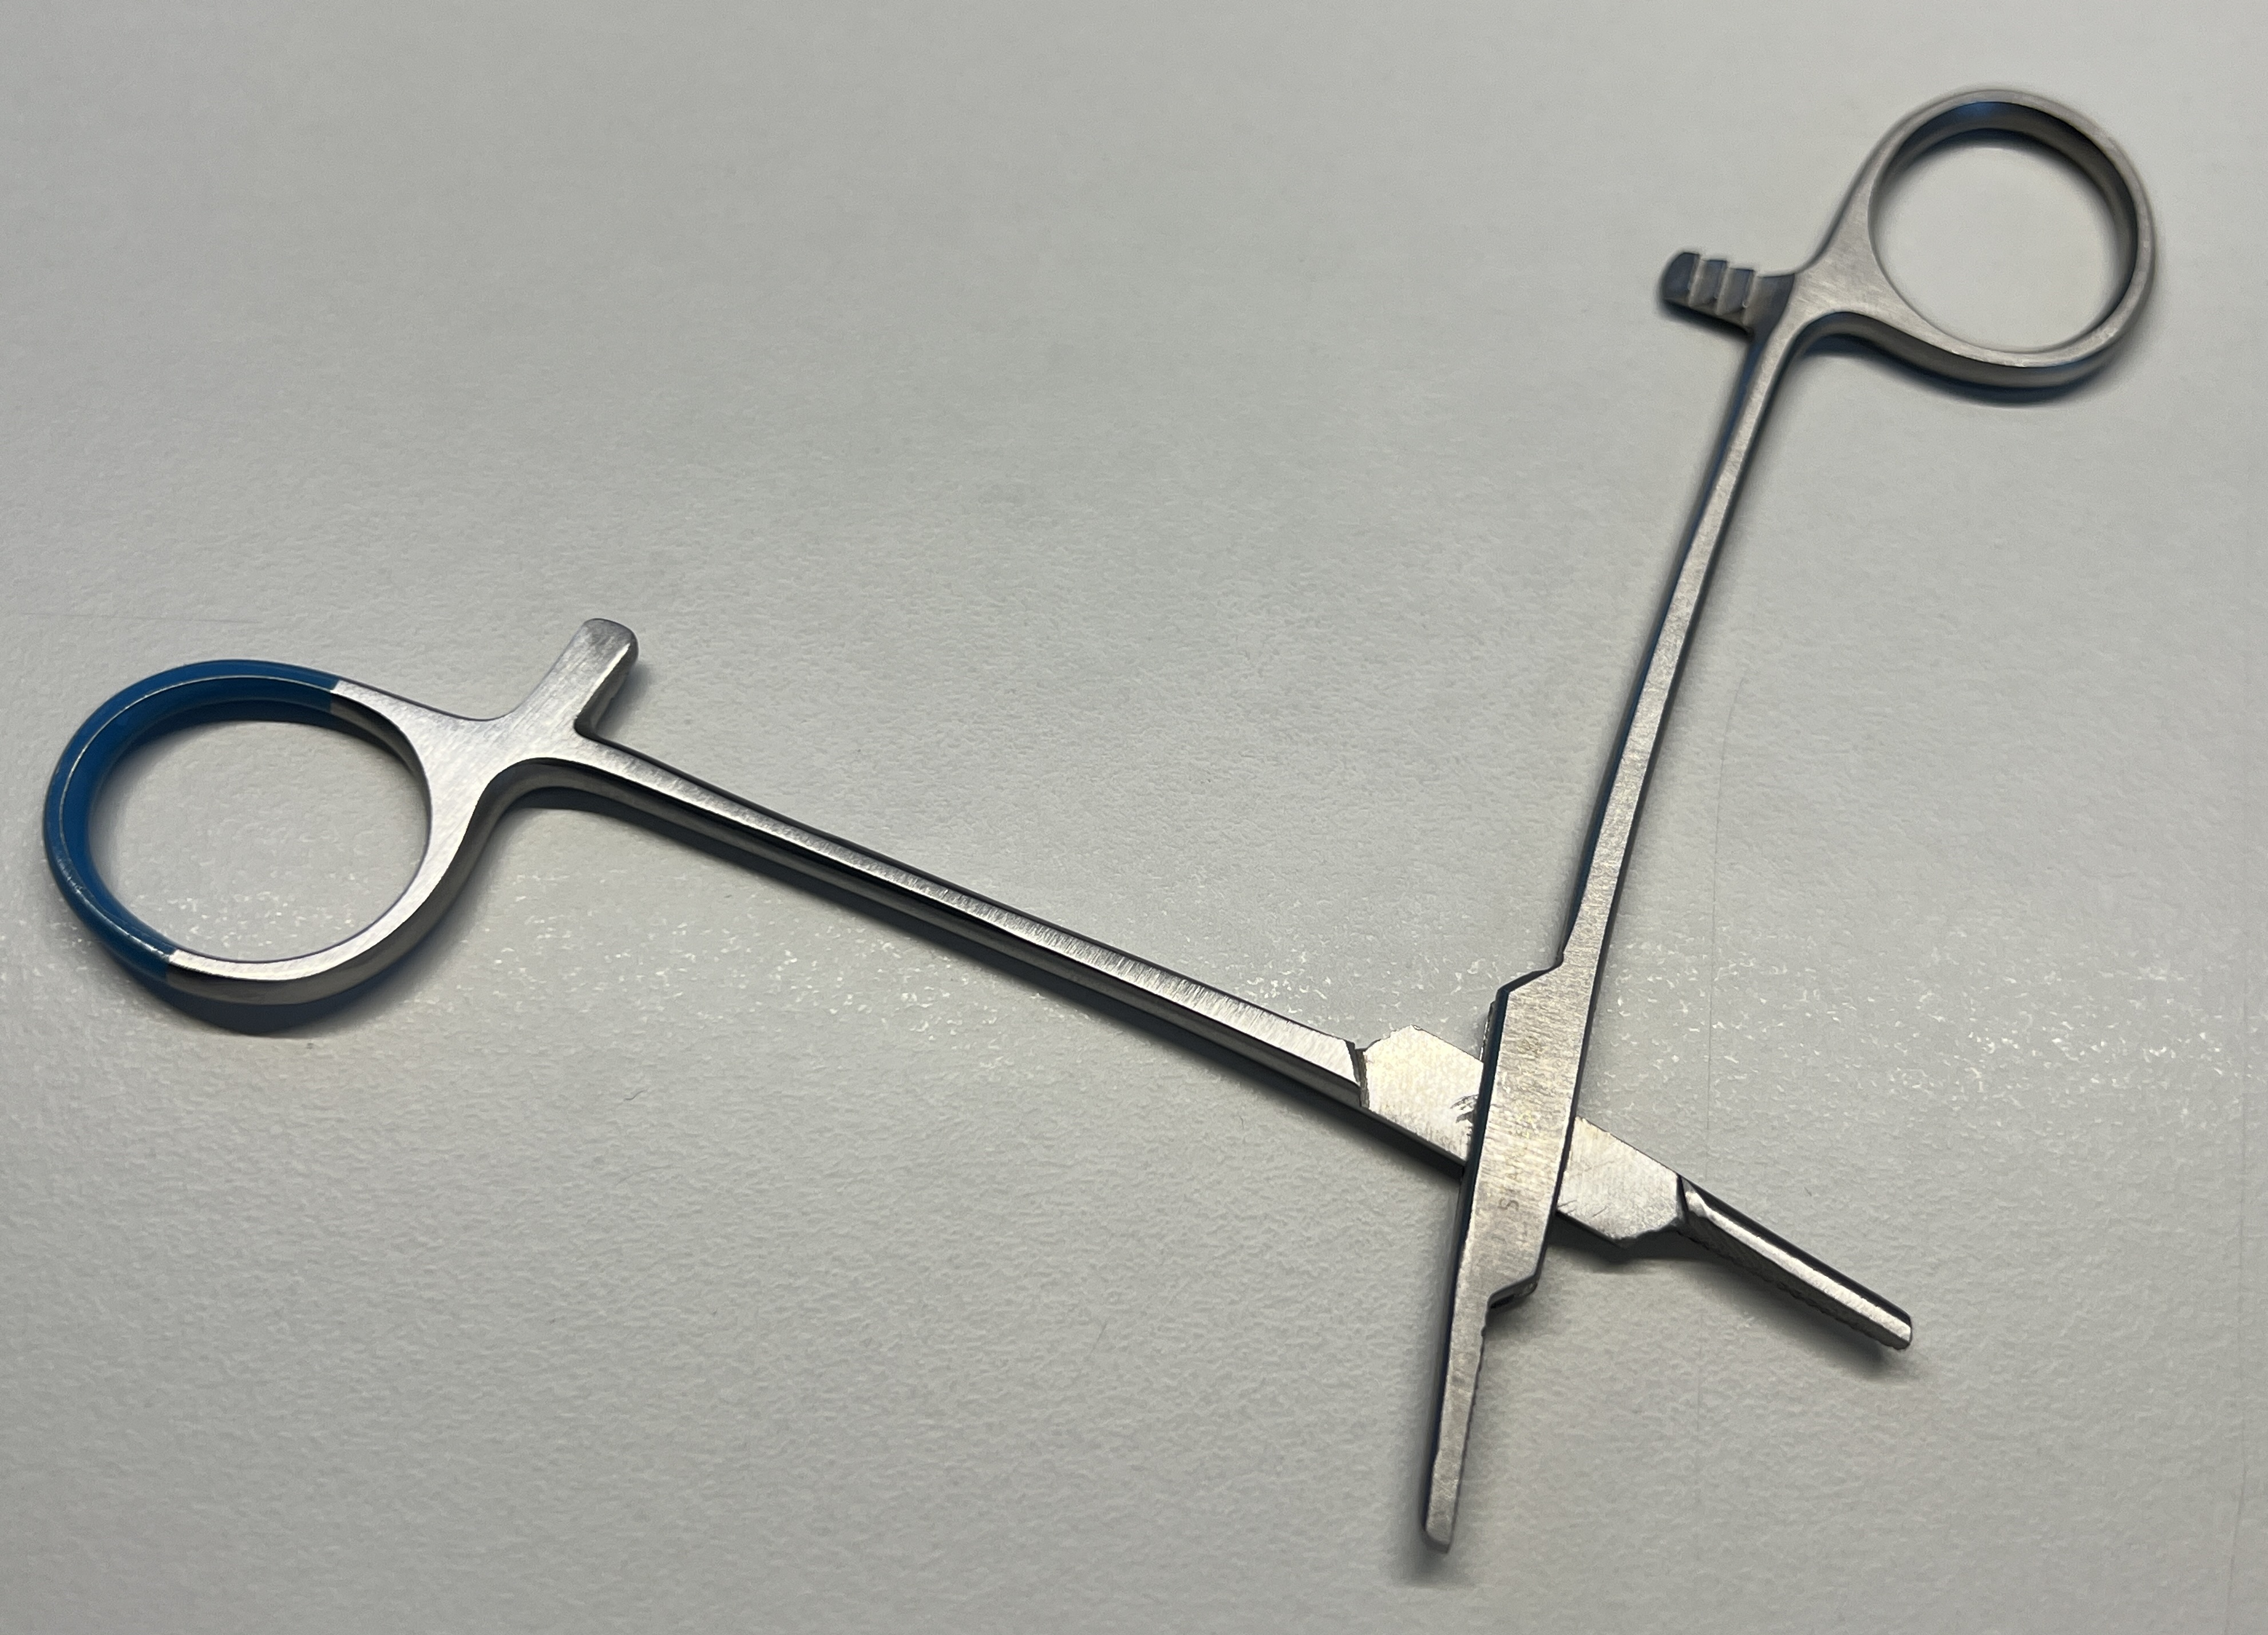
Hinged instrument state: open